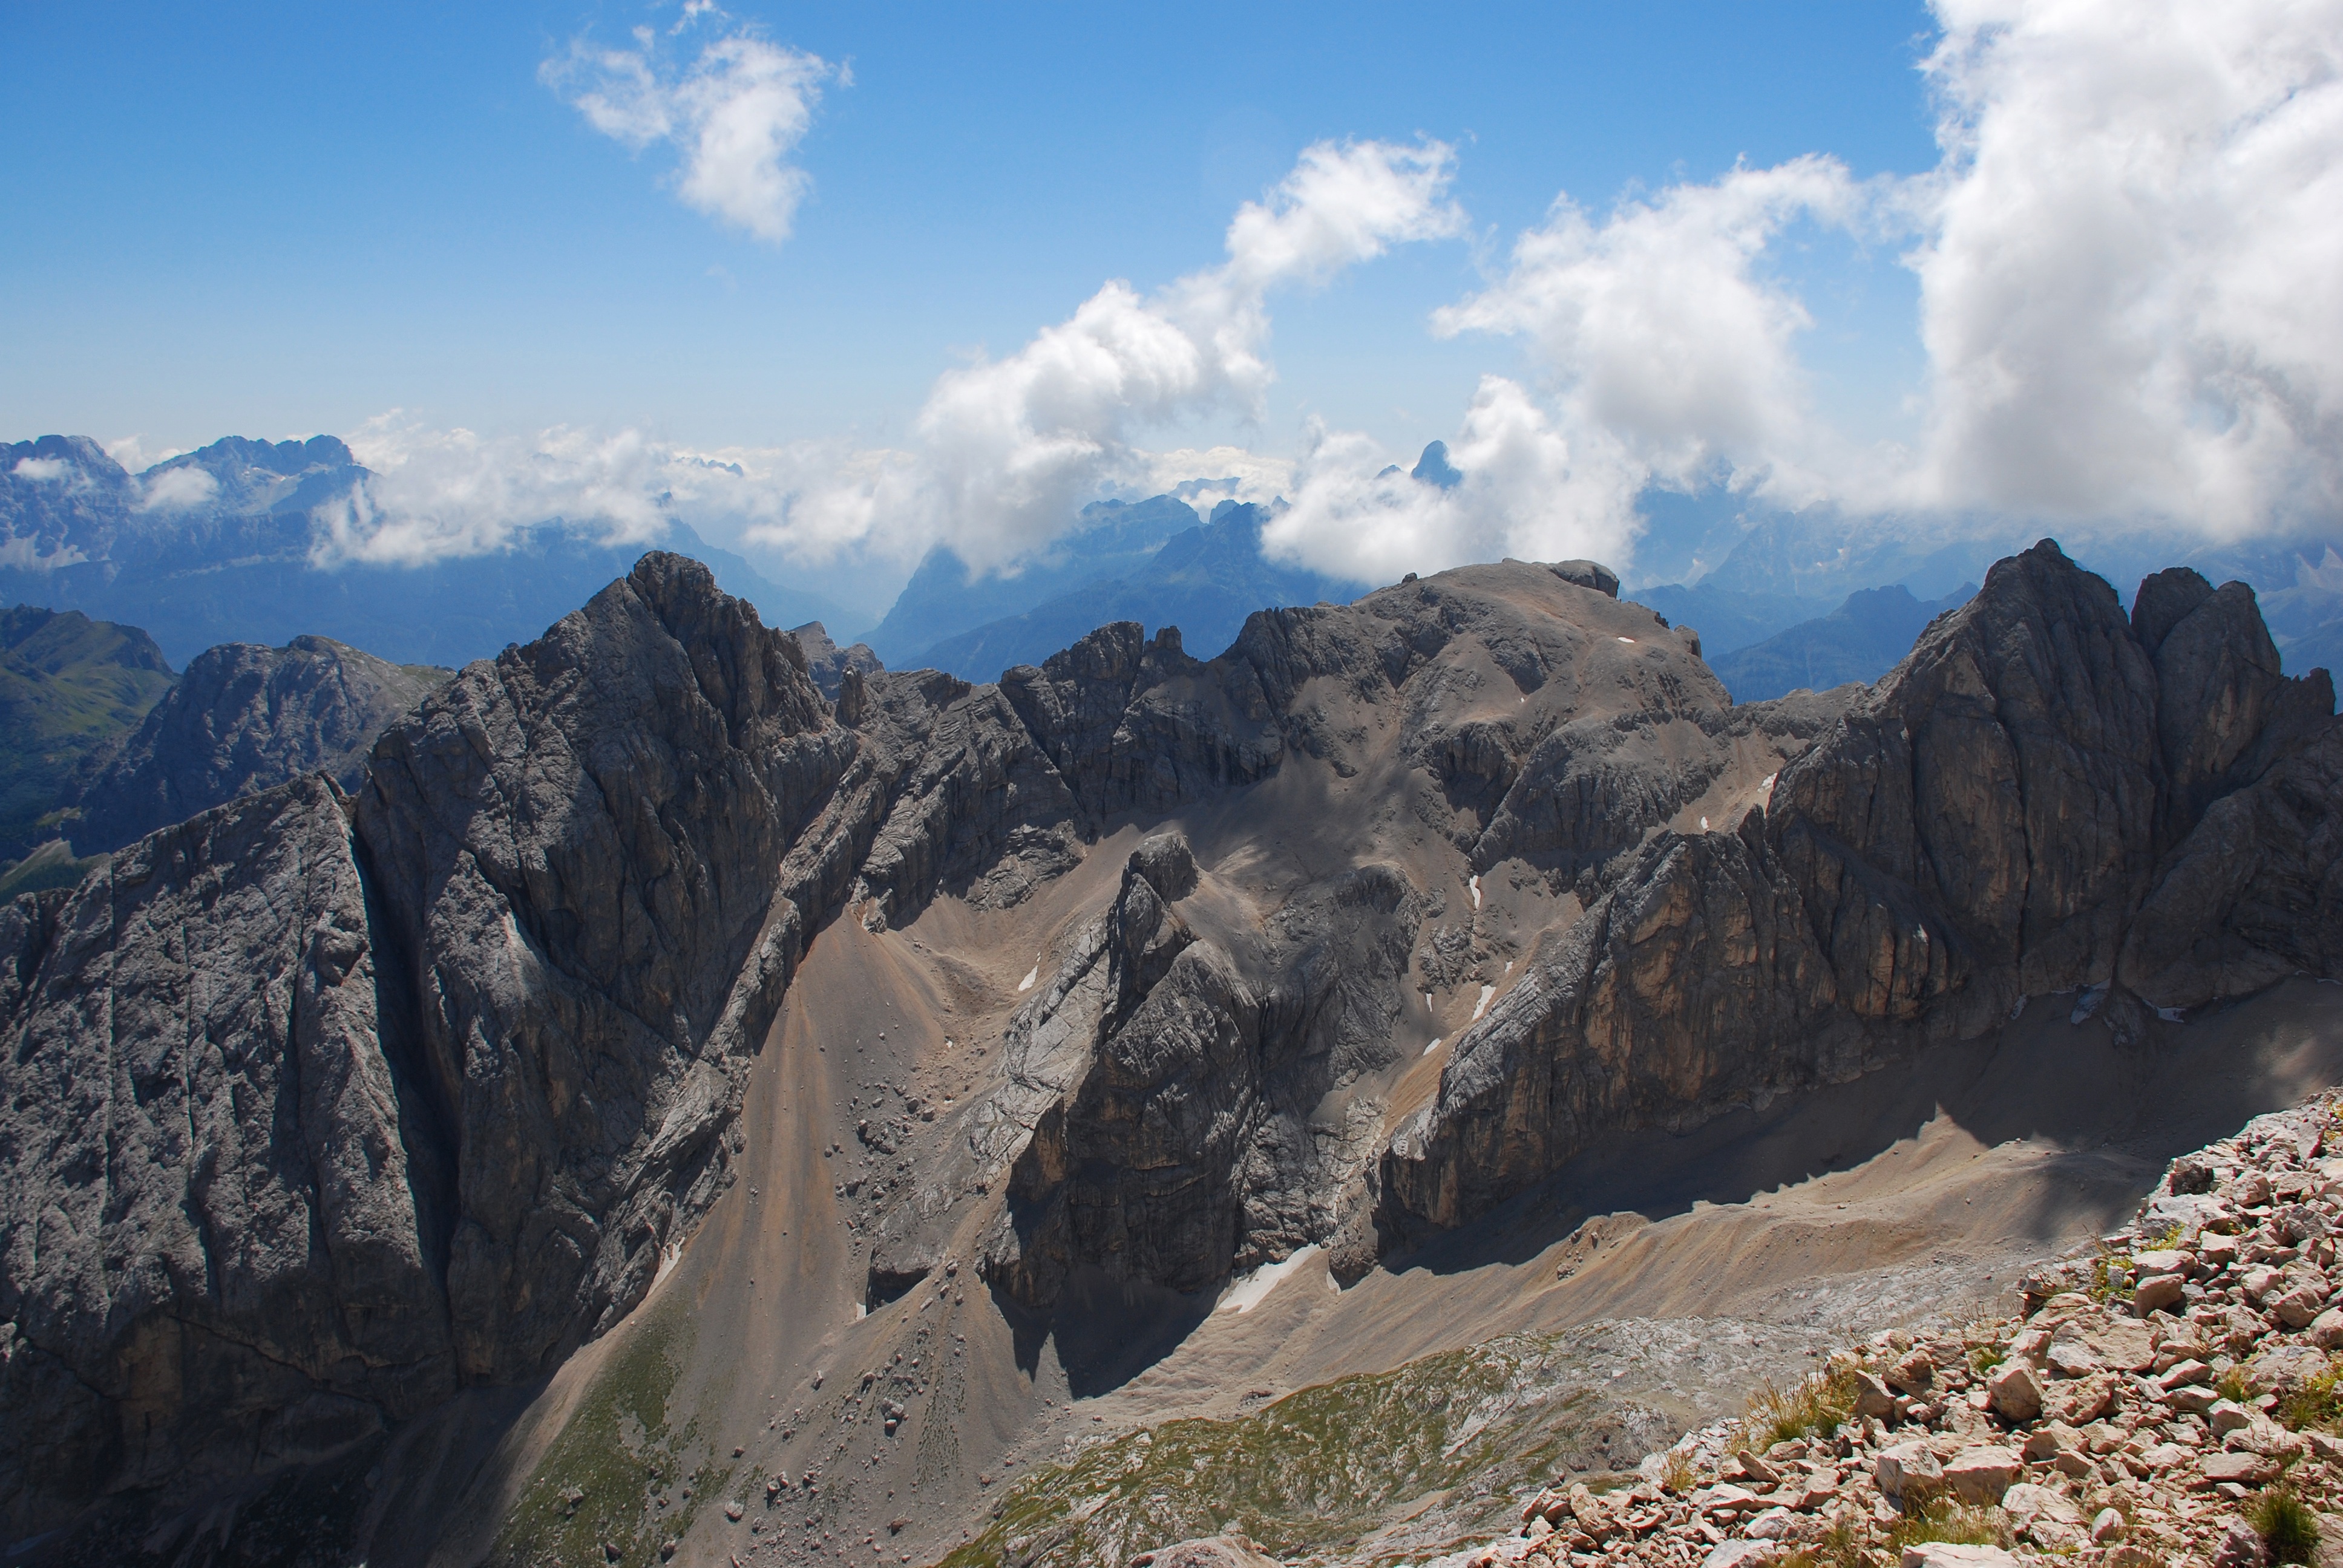
landscape, rock, wilderness, mountain, cloud, sky, hill, valley, mountain range, formation, italy, highland, terrain, national park, ridge, summit, massif, geology, mountains, alps, badlands, plateau, escarpment, fell, cirque, elevation, moraine, batholith, mountain pass, hill station, the dolomites, meteorological phenomenon, mountainous landforms, glacial landform, geological phenomenon, ar te, mount scenery